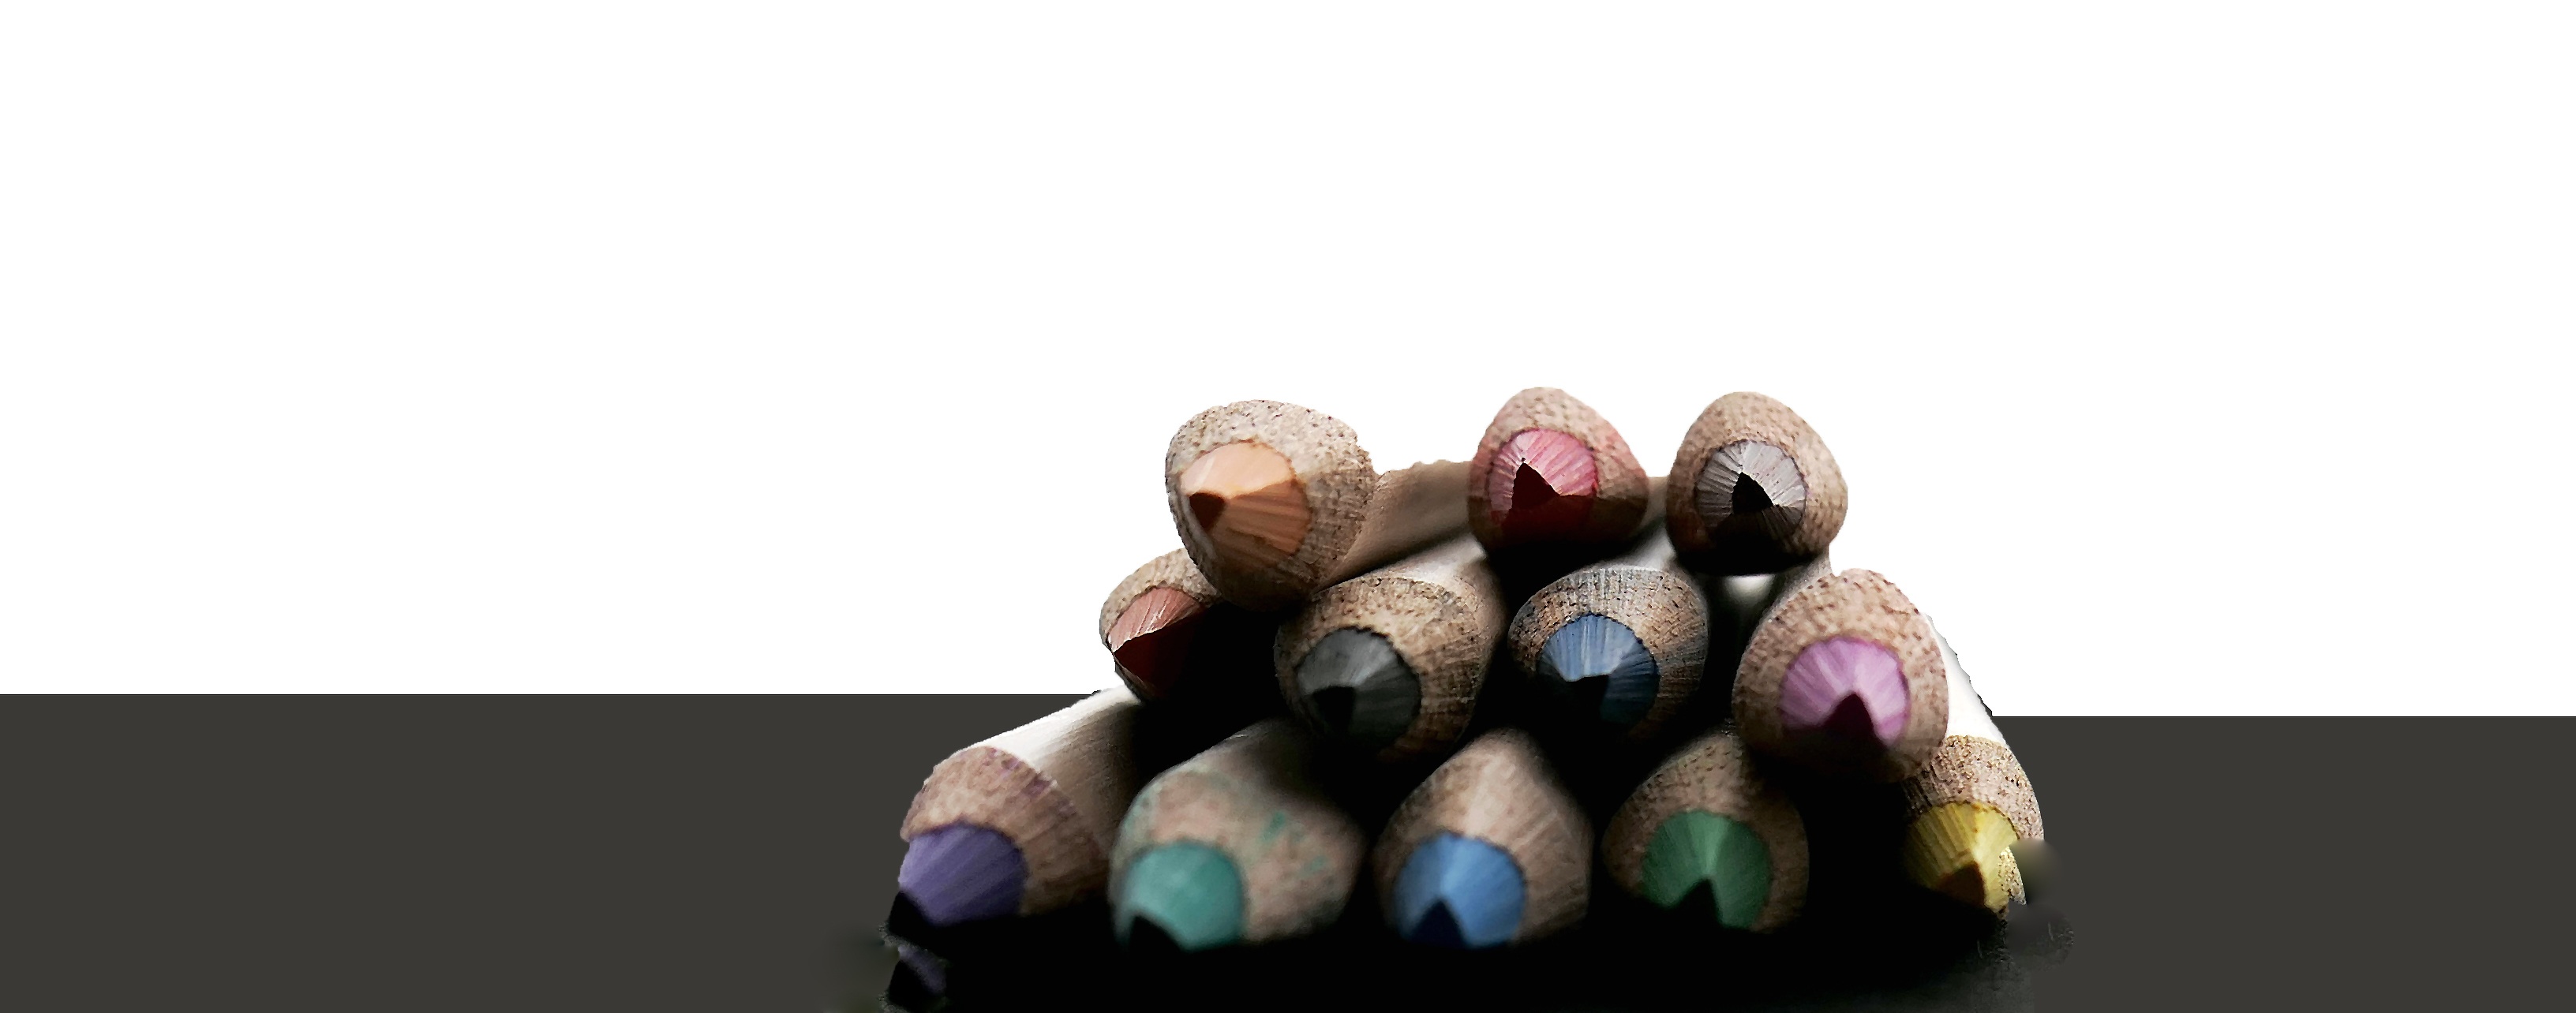
hand, wood, leg, finger, color, paint, colorful, arm, human body, pens, footwear, school, crayons, draw, pointed, colored pencils, school supplies, wood chips, colour pencils, different colored crayons, sense, wooden pegs, tips on, drawing lessons, writing accessories